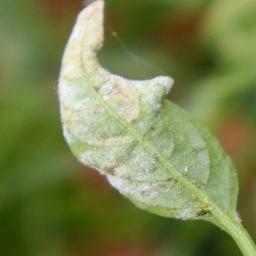
Label: powdery mildew